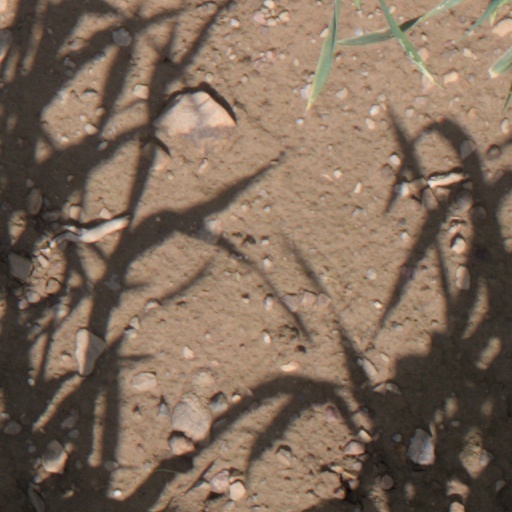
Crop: wheat